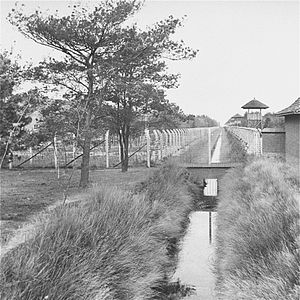
Herzogenbusch koncentrationslejr
Lejren i 1945
Herzogenbusch var en koncentrationslejr beliggende tæt på den hollandske by 's-Hertogenbosch.